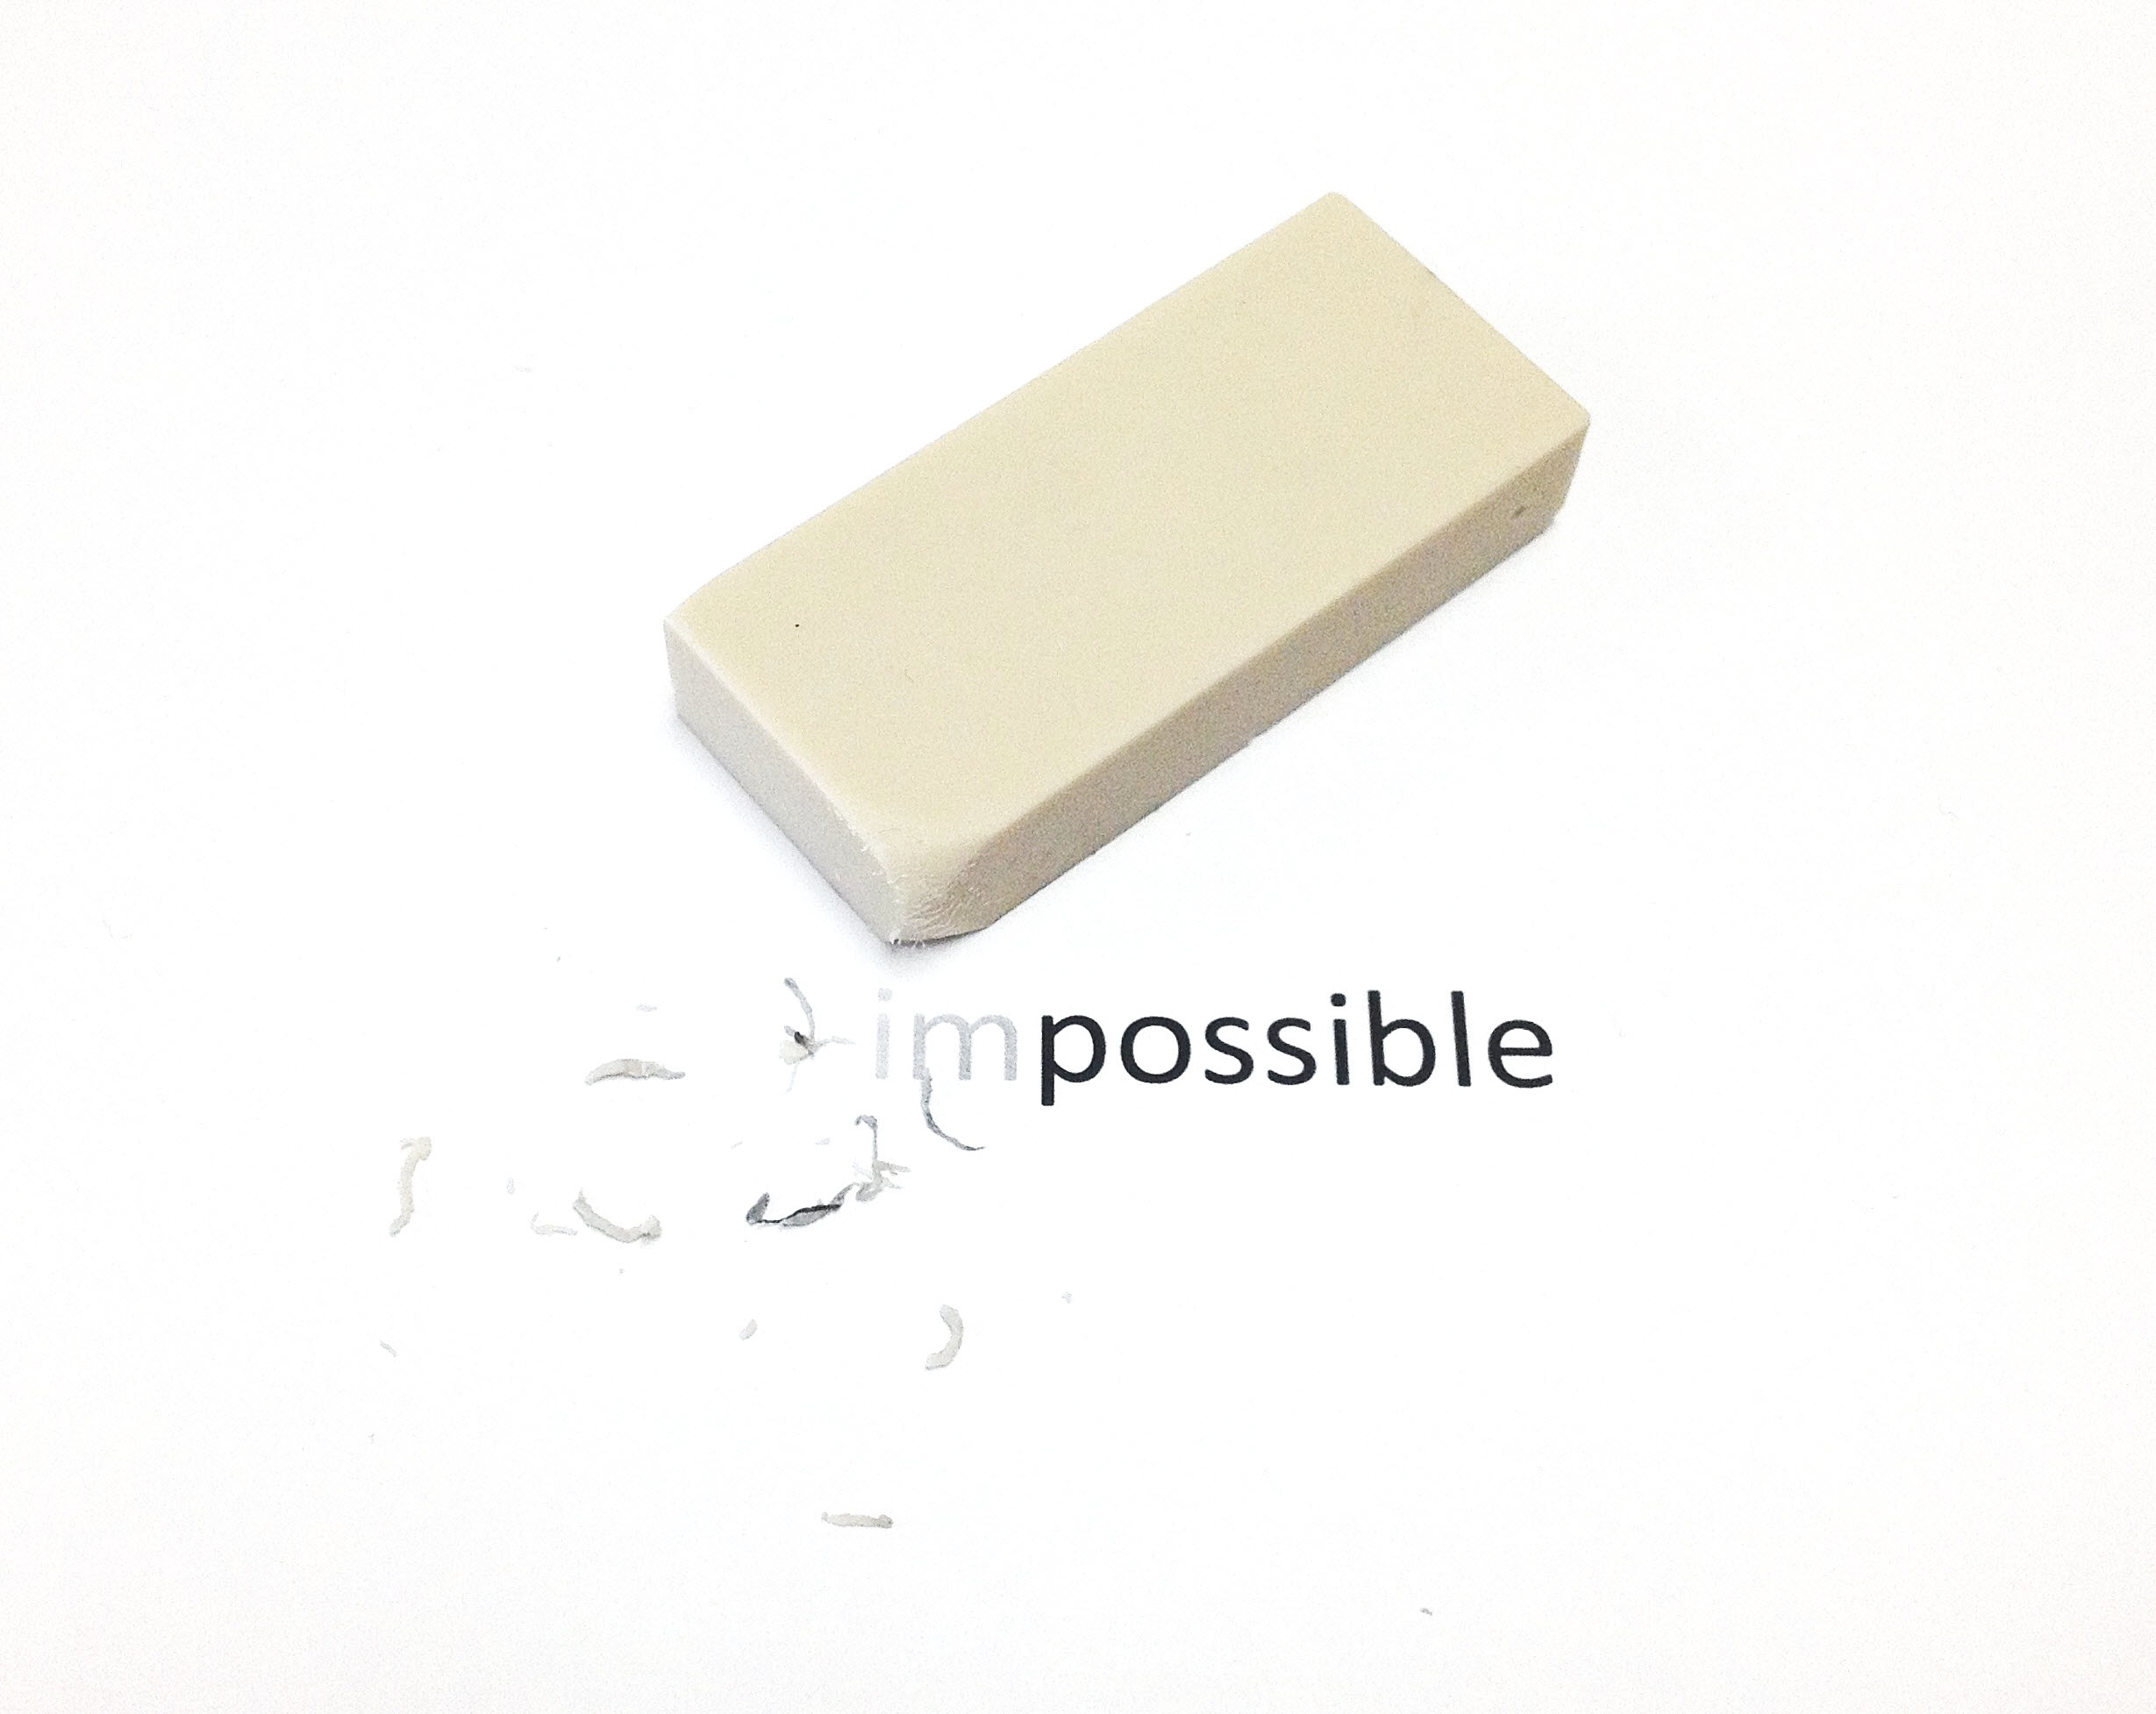
technology, white, eraser, motivation, brass, impossible, crumbs, electronic device, passive circuit component, possible